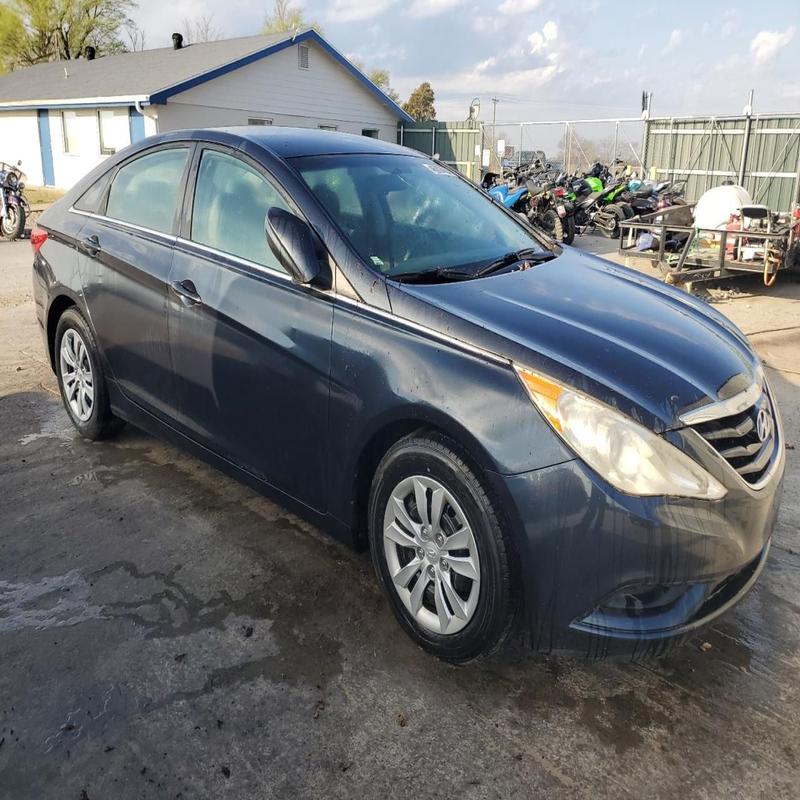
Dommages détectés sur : capot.
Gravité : mineur